Santa Maria di Propezzano

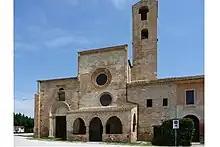
Chiesa di Santa Maria di Propezzano.jpg

Santa Maria di Propezzano is a Romanesque-style, former-Benedictine abbey and church located along Strada Provinziale 22C, in the Vomano valley, near the hamlet of Morro D'Oro, in the province of Teramo, region of Abruzzo, Italy.